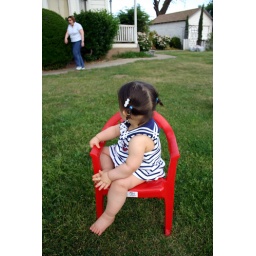
Sofia in a red chair